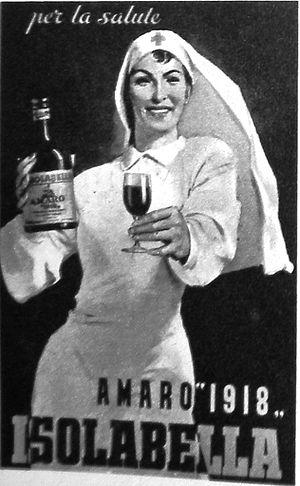
L'Amaro 18 est un amer italien, produit par la maison Isolabella depuis 1871 et reconnaissable à son étiquette noire où se détache un grand 18 blanc.